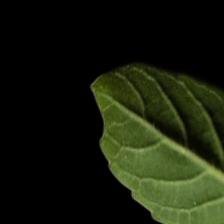
Plant: Tulsi